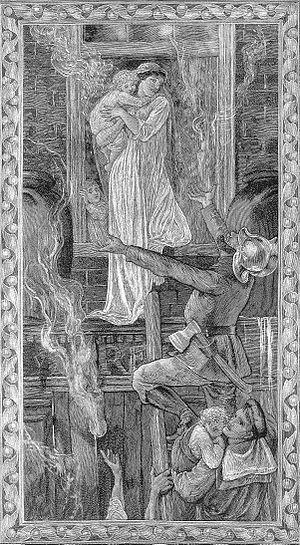
Alice Ayres, née le 12 septembre 1859 à Isleworth et morte le 26 avril 1885 à Southwark en Londres, est une nurse anglaise connue pour avoir secouru trois enfants prisonniers d'un feu de maison. Ayres était une domestique et nourrice dans la famille de son beau-frère et de sa sœur, Henry et Mary Ann Chandler. La famille Chandler était propriétaire d'un magasin de peinture et d'huile à Union Street dans le quartier Southwark au sud de Londres, et Ayres vivait avec la famille à l'étage. En 1885, l'incendie se déclenche dans le magasin et Ayres secourt trois de ses nièces de l'immeuble en feu avant de tomber d'une fenêtre et de succomber à ses blessures.